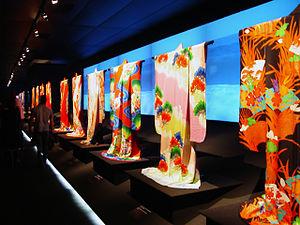
La fashion week de São Paulo, est une semaine des défilés lancée en 1996 et qui a lieu deux fois par an à São Paulo, au Brésil. Elle est l'événement relatif à la mode le plus important du Brésil et d'Amérique latine. Elle est considérée comme la 5ᵉ plus importante semaine de la mode au monde, derrière les semaines de la mode de Paris, Milan, New York et Londres.